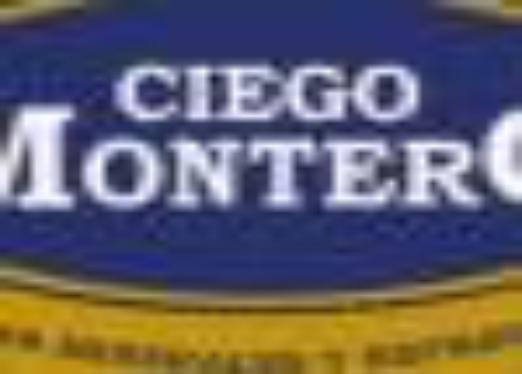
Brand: Ciego Montero
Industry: Food